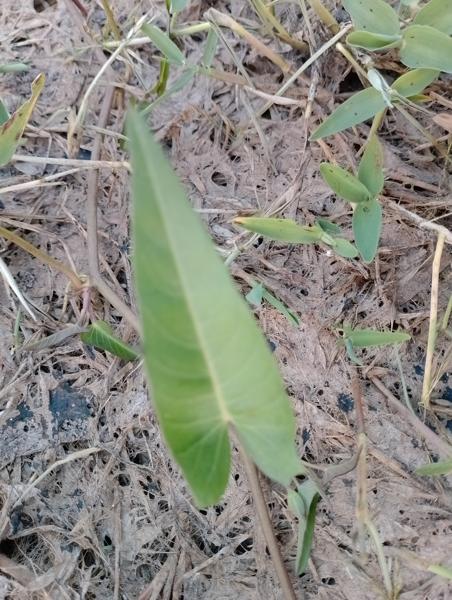
Weed species: Ipomoea aquatic